Runaway (Kanye West song)

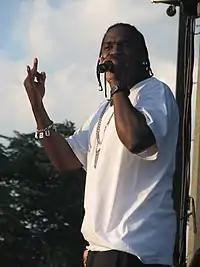
West invited Pusha T down to Hawaii to record "Runaway". While recording the song, West made him record his verse several times.

We recorded quite a few songs. He had the record already and was like, 'Yo, I want you on this record.' A lot of stuff from him comes from conversation. He'll talk to you and get a feel for your perspective and your outlook on shit. And later, he'll be like, 'Yo, I want you on this. I got a record that that perspective would fit on.' That's how he operates. [...] You will find yourself explaining yourself, and if you can't explain the reasoning behind the things you're saying in a verse or whatever the case may be, it might not fly. He won't let you get away with it.